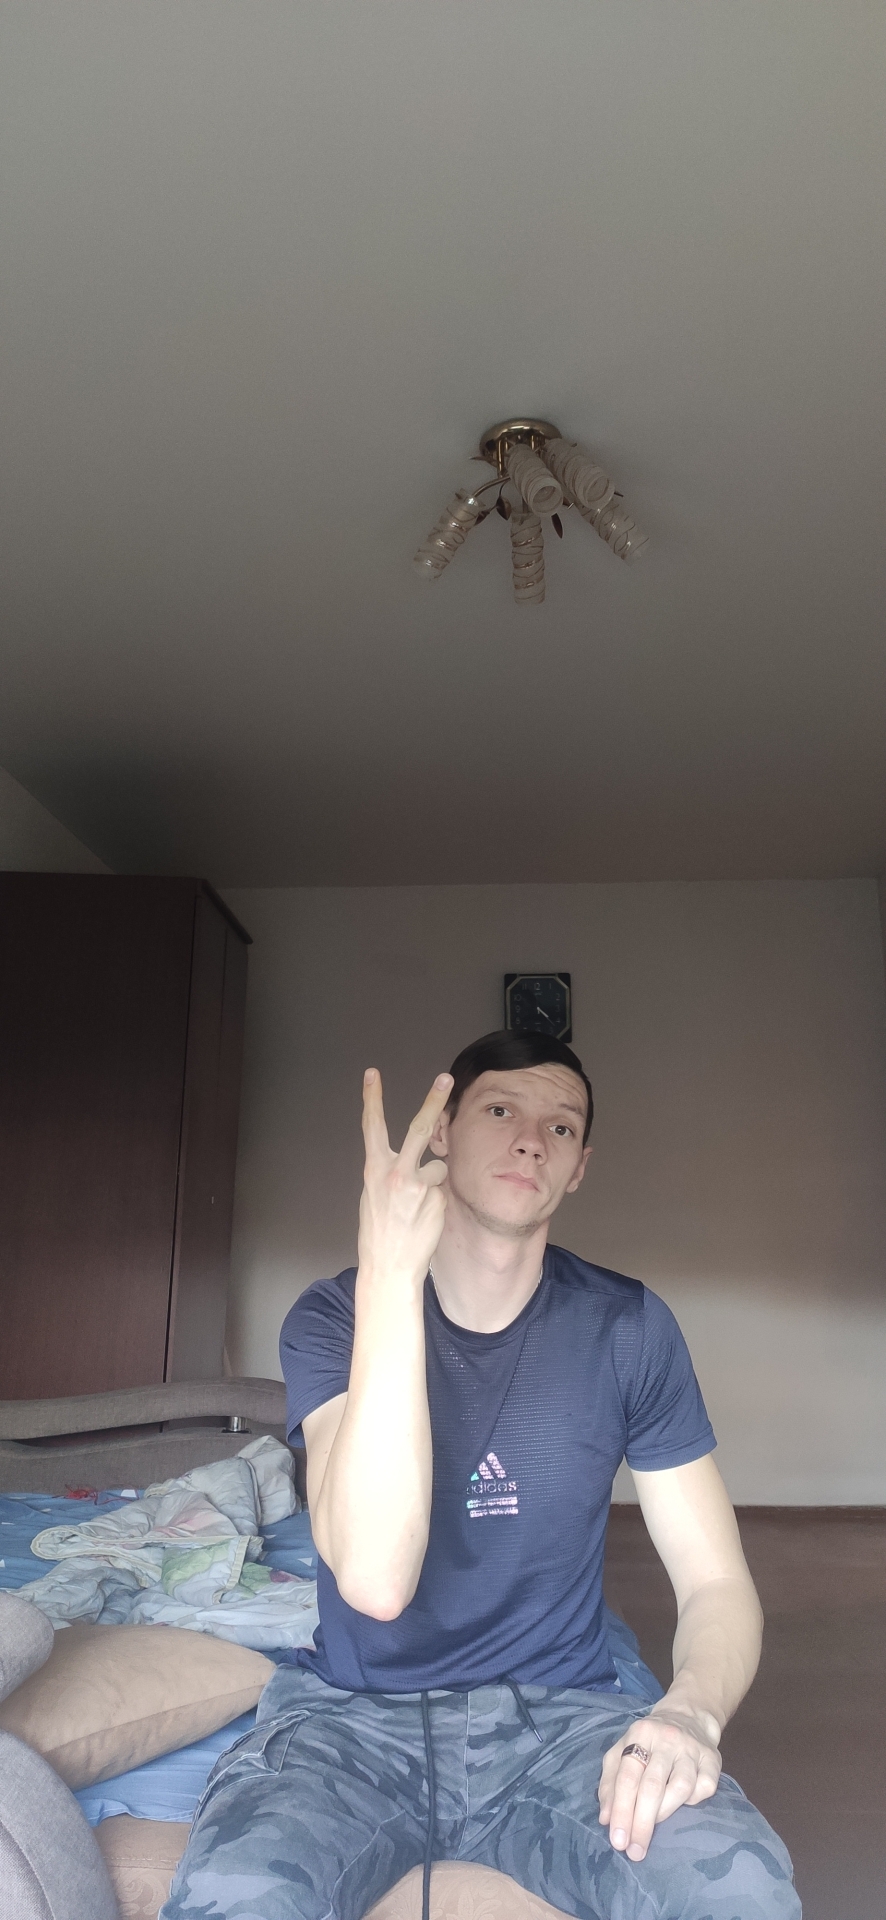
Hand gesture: peace_inverted